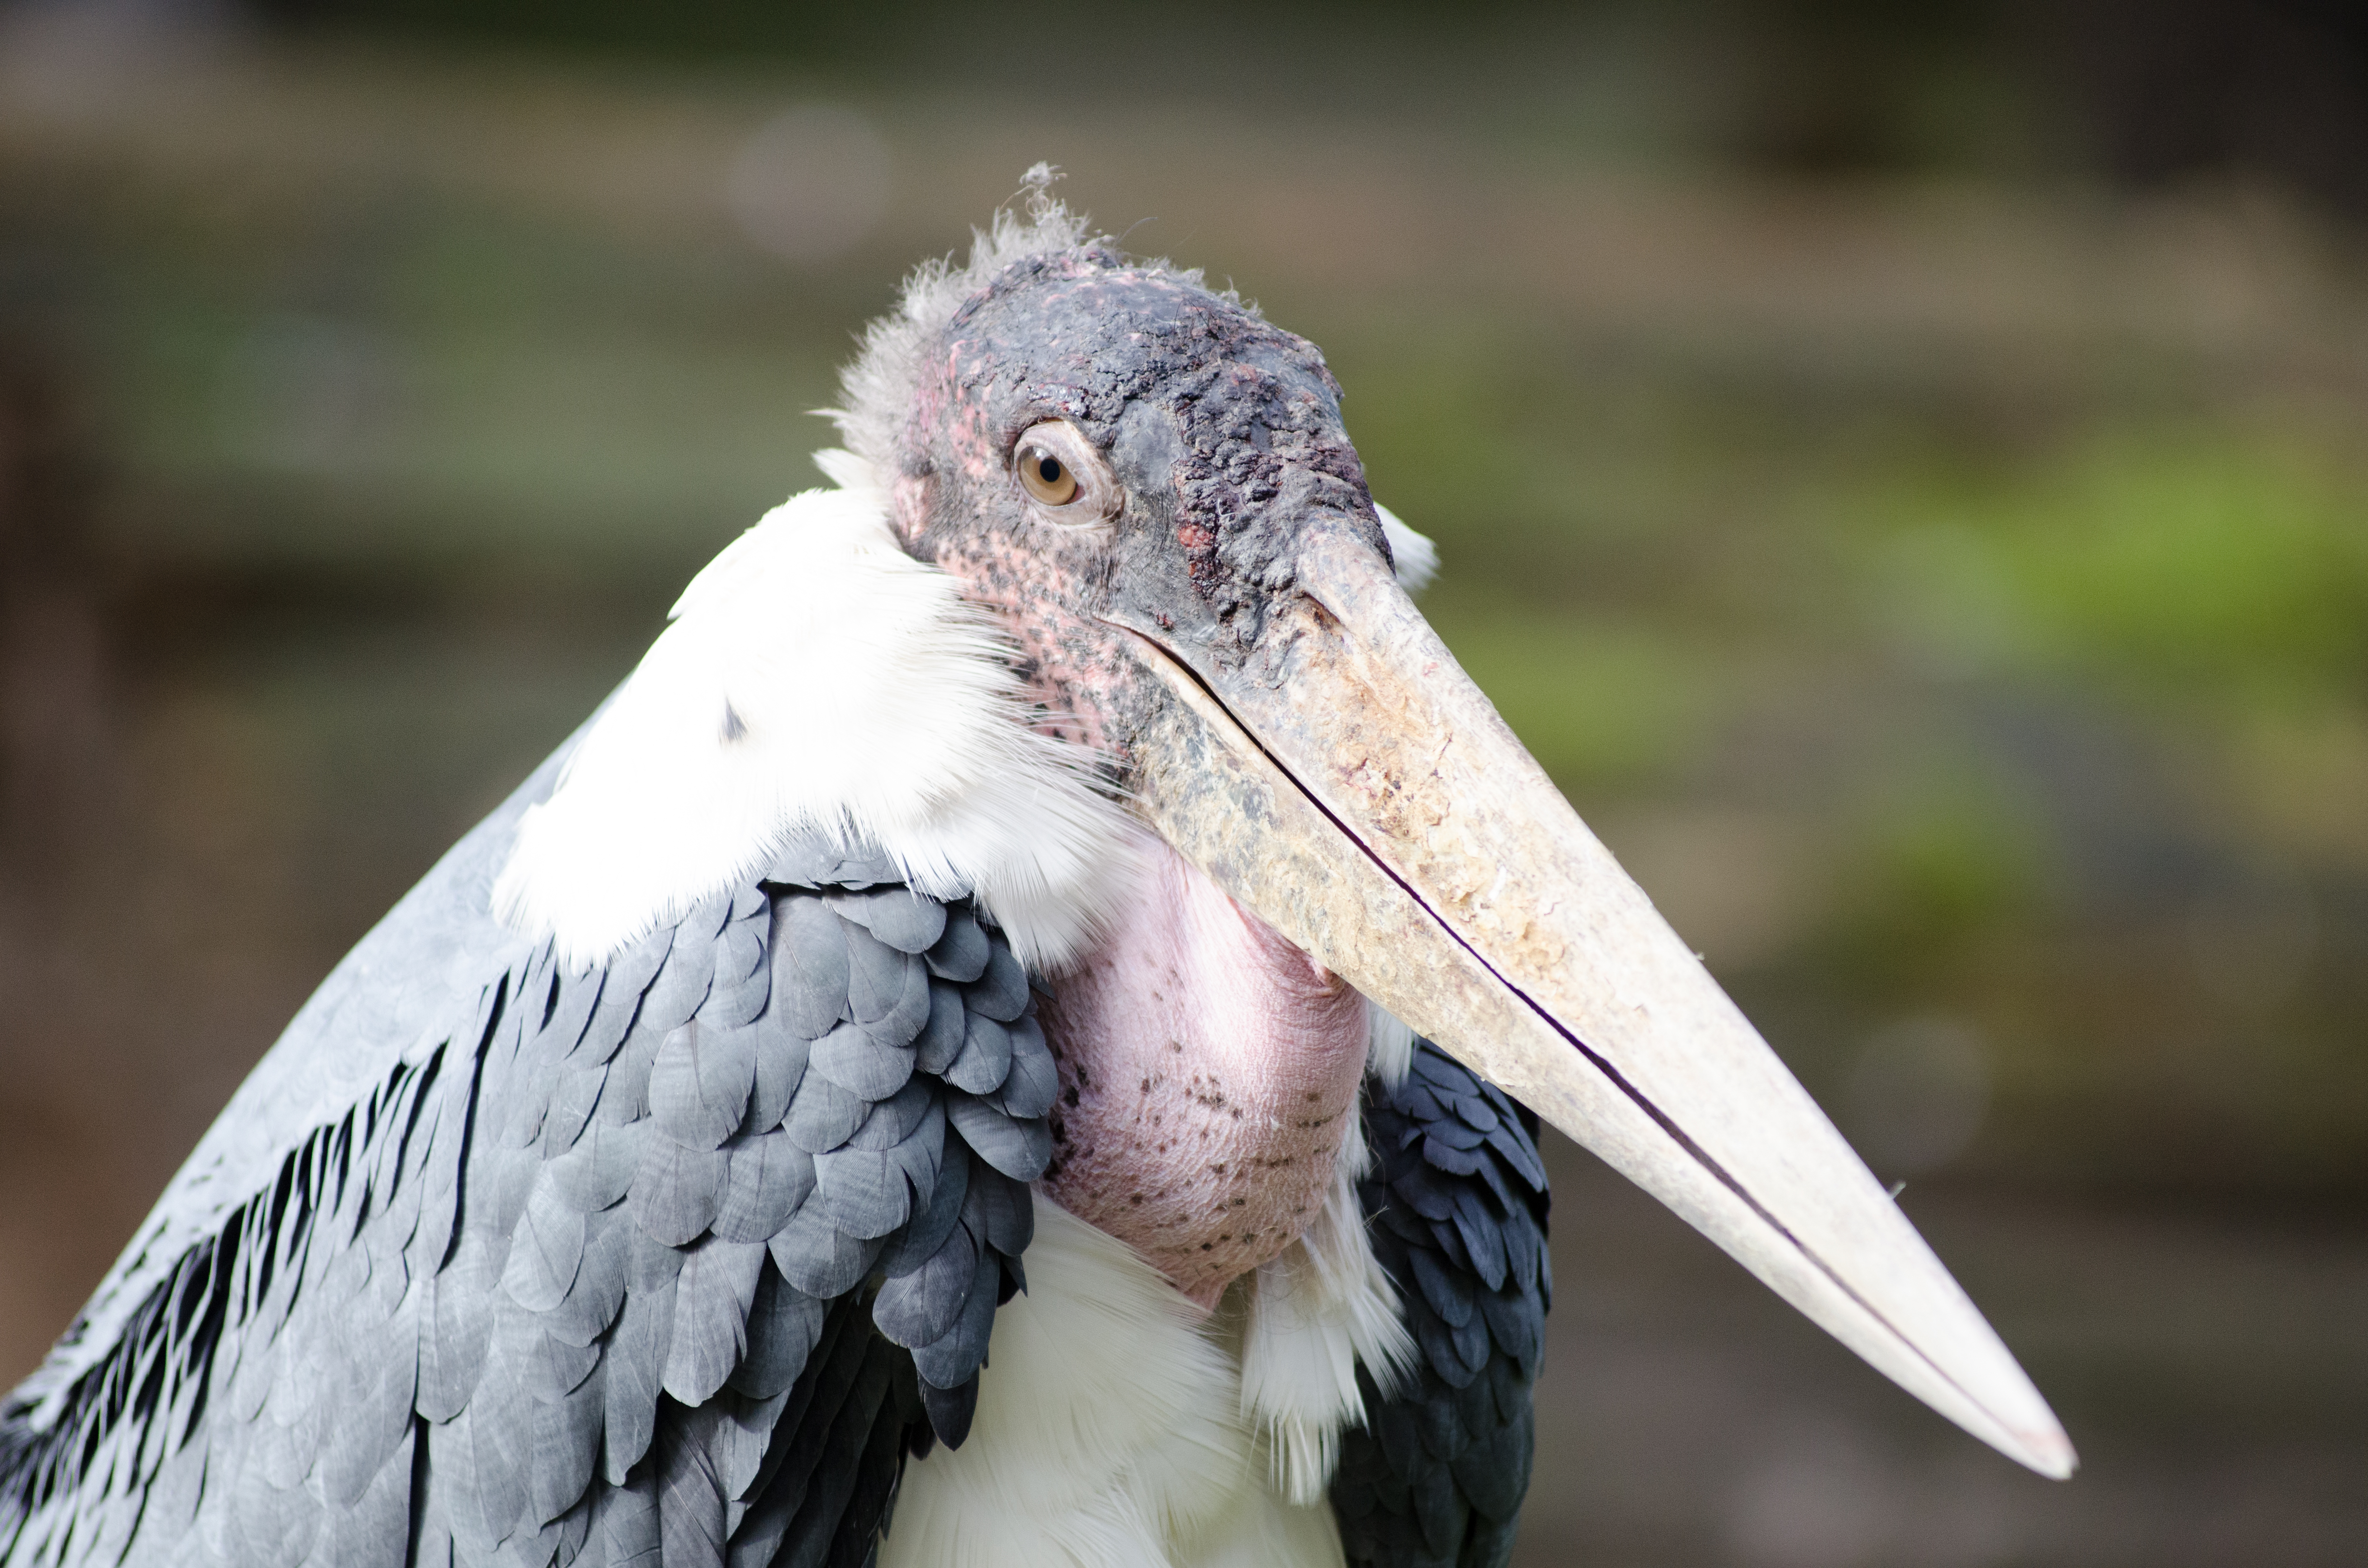
bird, wing, wildlife, beak, fauna, stork, close up, vertebrate, ciconiiformes